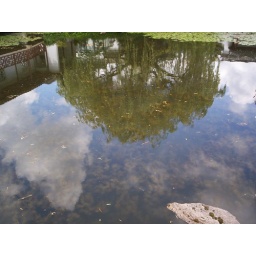
Willow and sky in water